1st Armoured Infantry Brigade (United Kingdom)

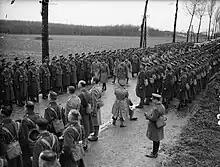
HM The King reviews the 2nd Battalion, Coldstream Guards at Bachy, France, December 1939.

On 11 April 1942, the brigade was redesignated and reorganised as 1st Independent Brigade Group (Guards), with its own support units, until August when it was transferred to the 78th Infantry Division. In late 1942, it took part in the North African Campaign in Operation Torch: the Allied landings in French North Africa, arriving in Algiers in November 1942.